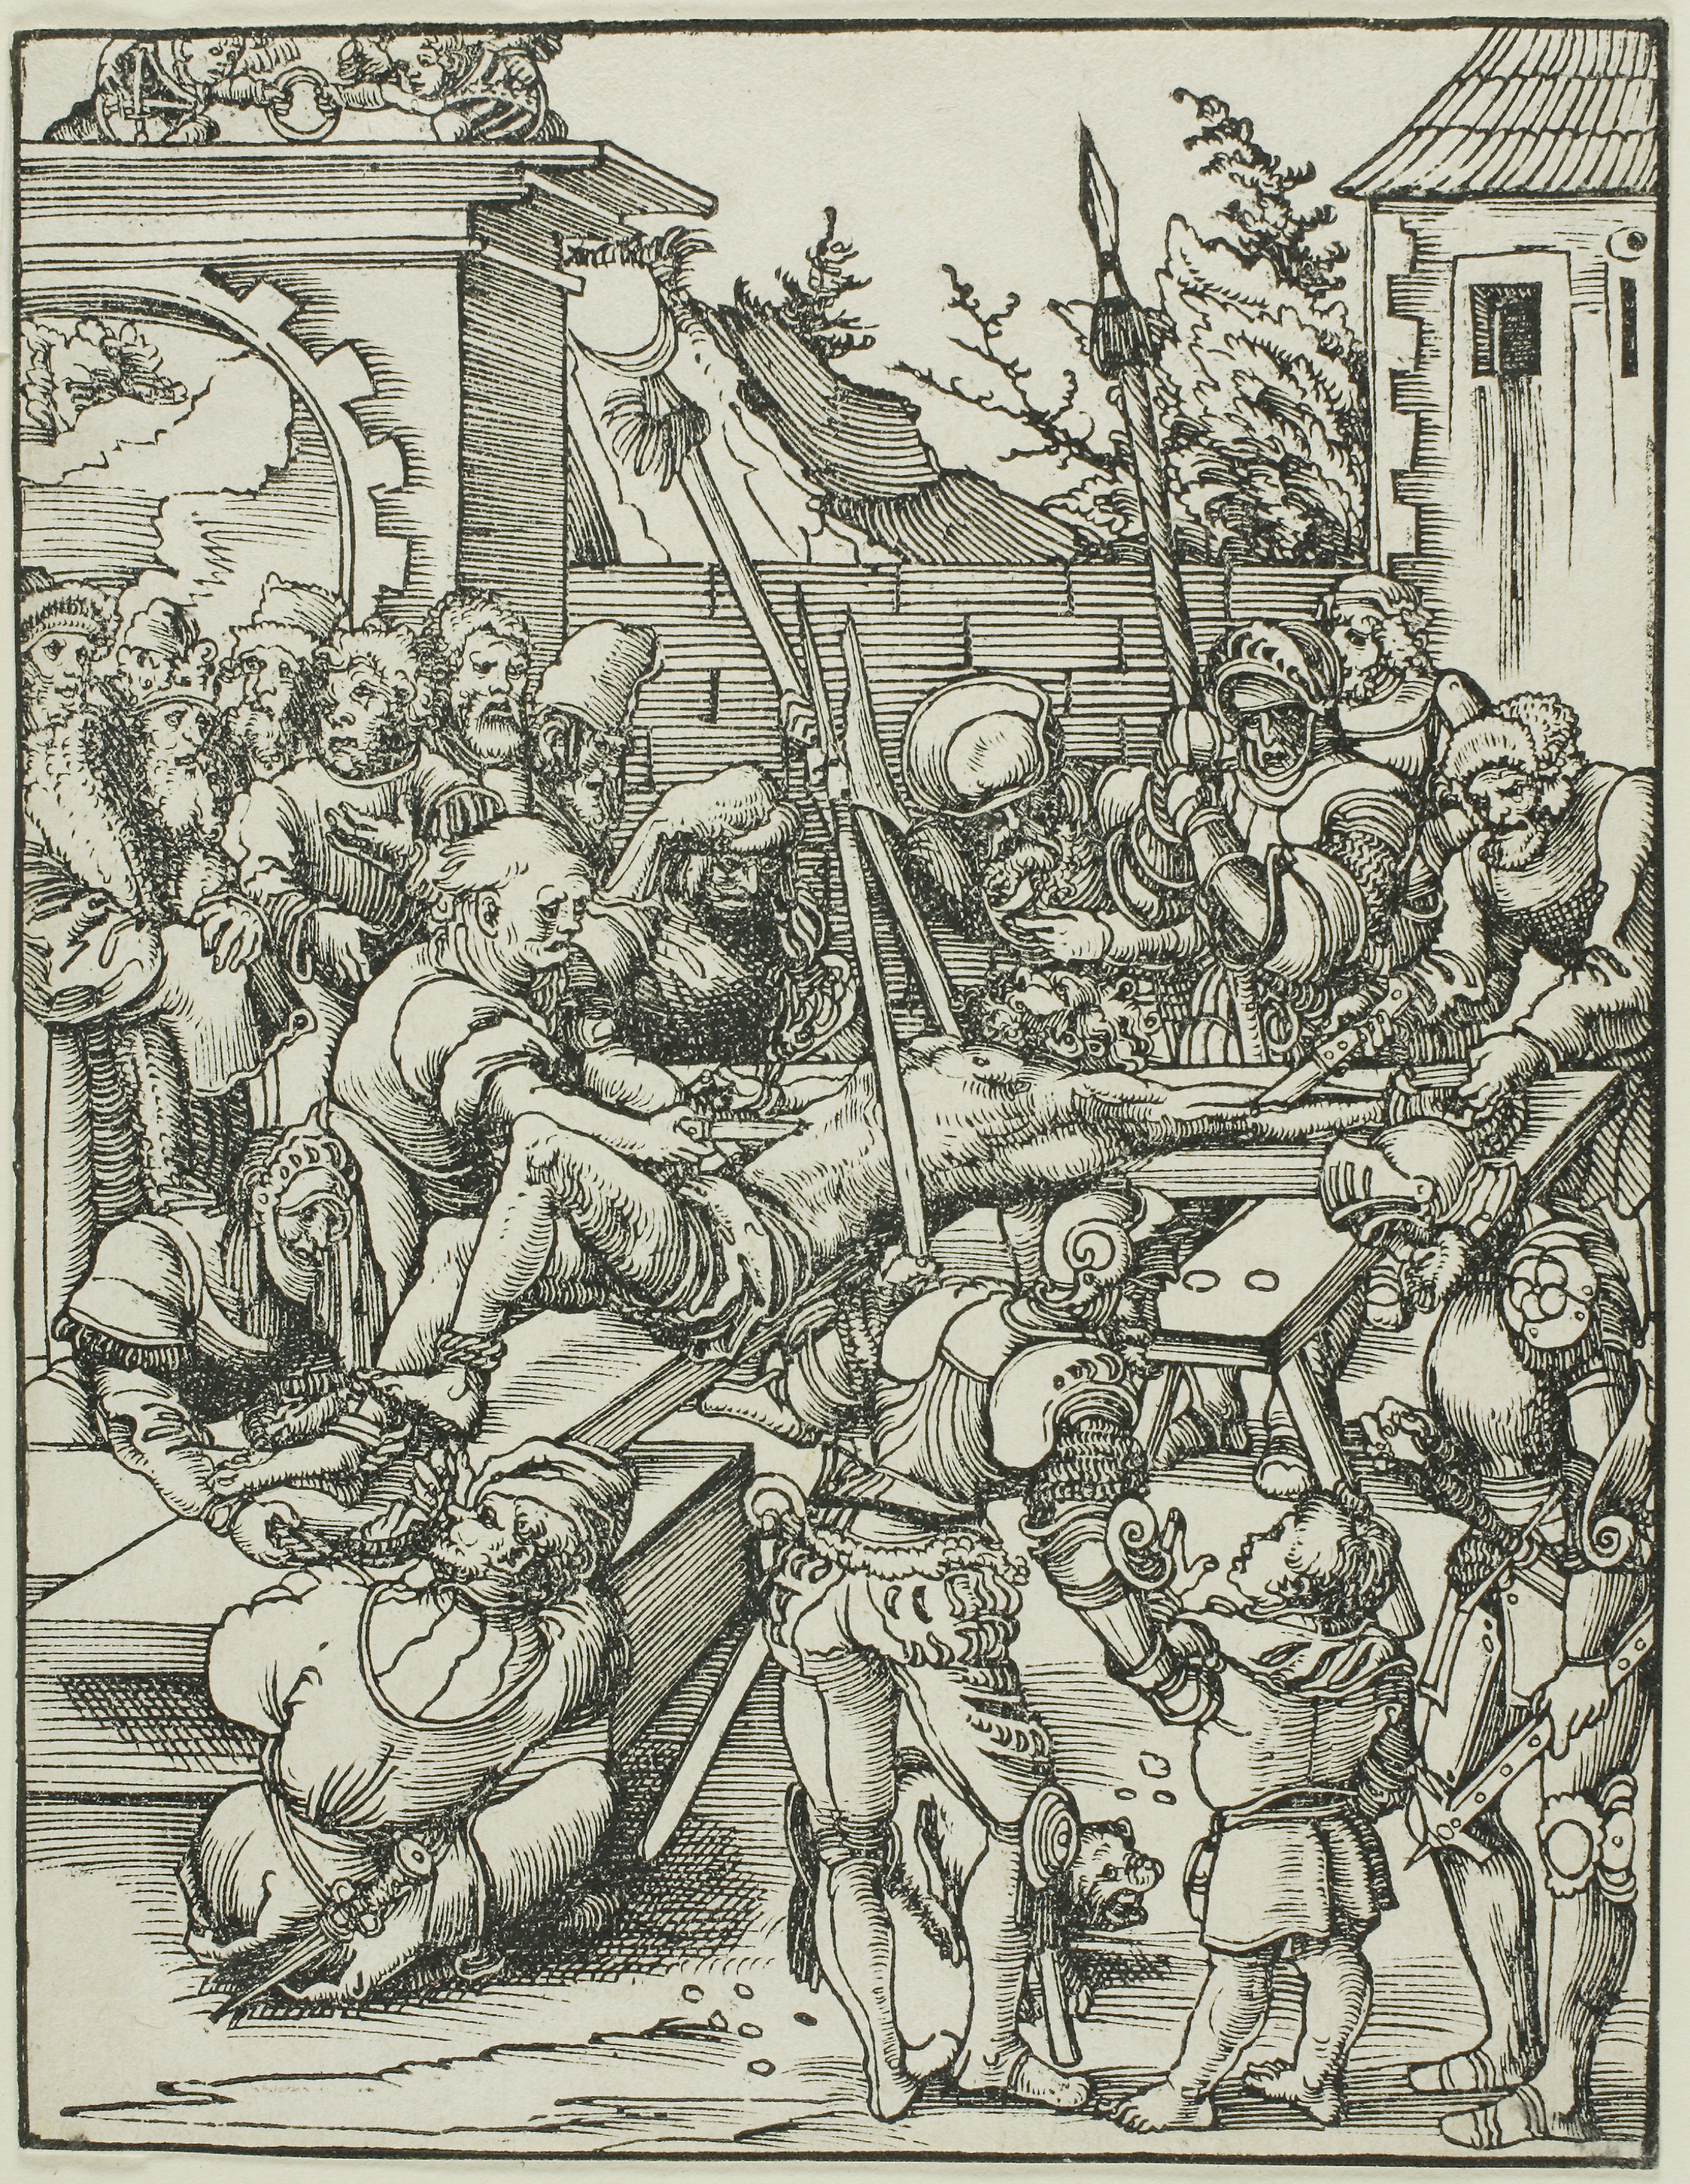
black and white, cartoon, history, art, fictional character, middle ages, fiction, monochrome, drawing, sketch, tree, illustration, visual arts, horse like mammal, printmaking, artwork